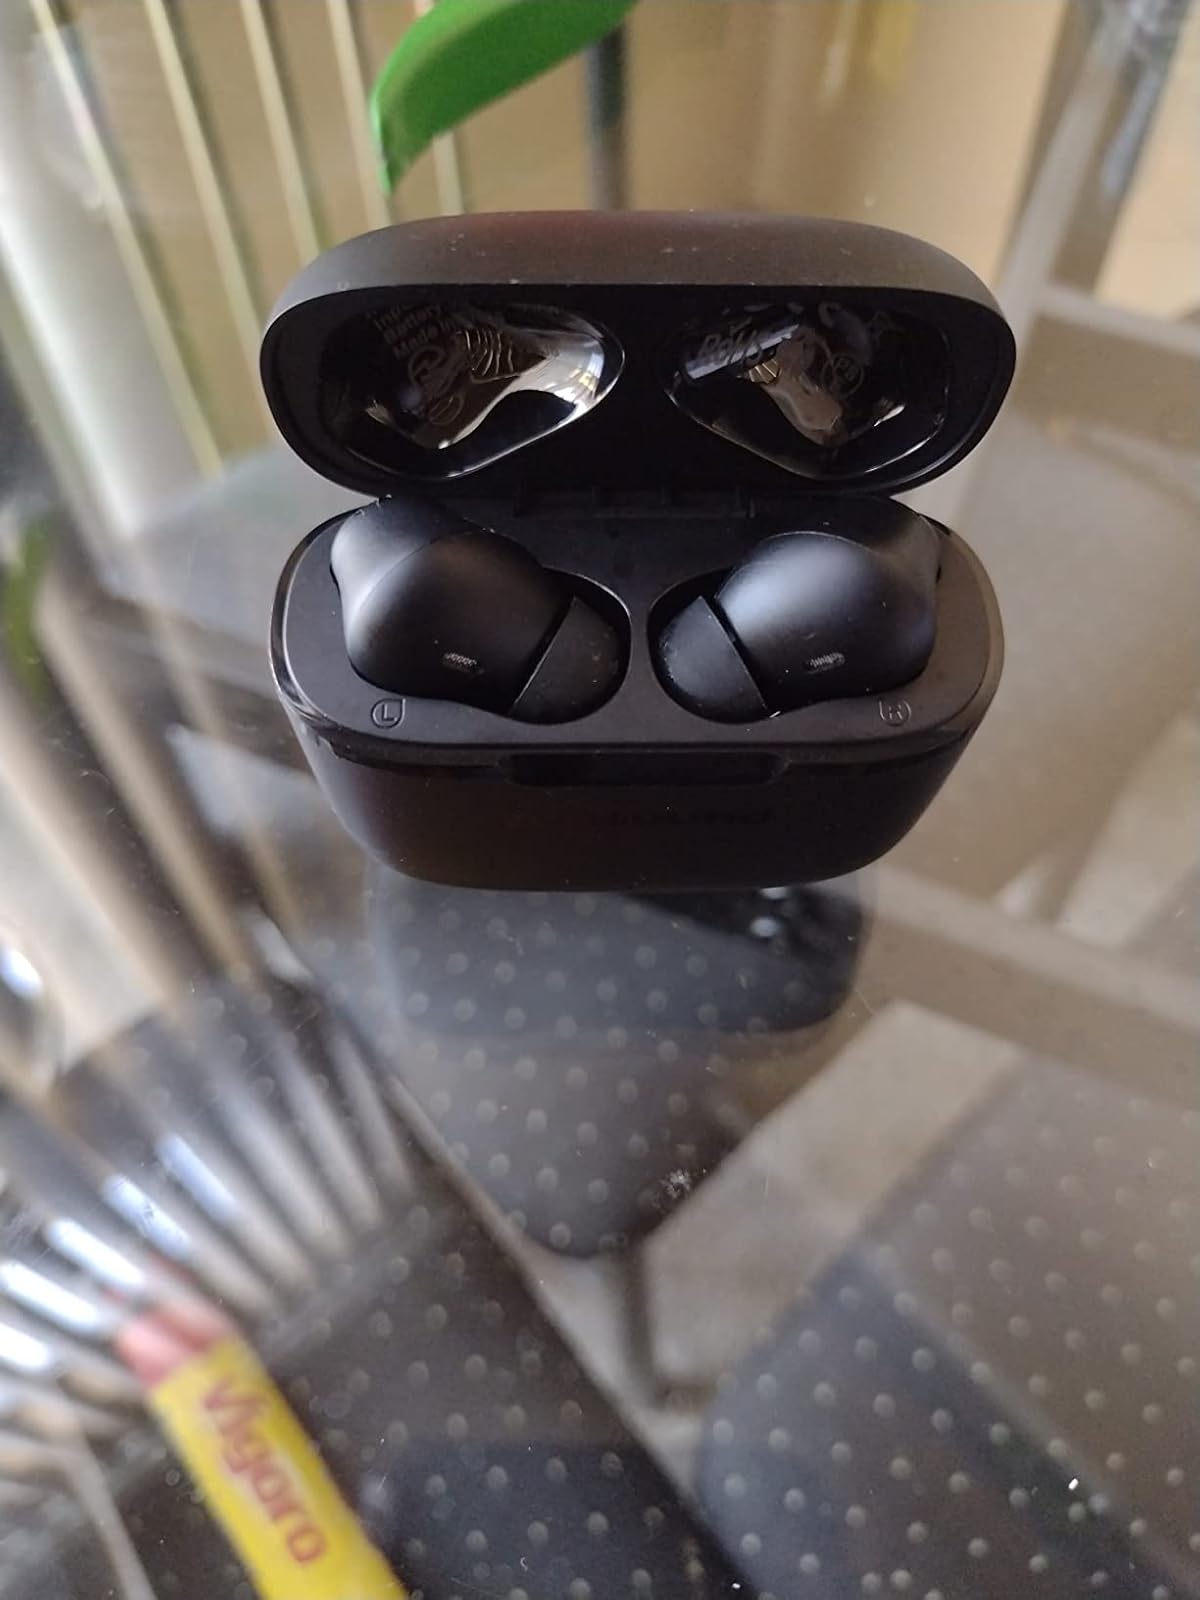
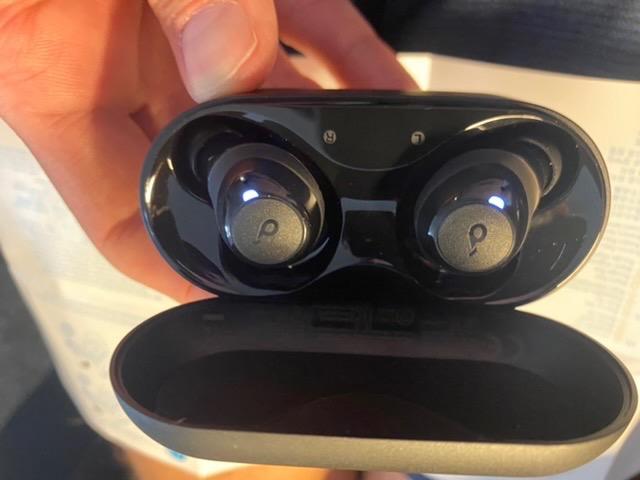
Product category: earbuds
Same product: no